Oru Murai Sollividu

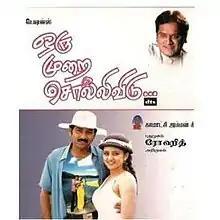

Oru Murai Sollividu is a 2004 Tamil-language romantic drama film directed by A. Jawahar. The film stars Rohit and Janapriya in lead roles with Yugendran and Radha Ravi in pivotal supporting roles. The film marks the film debut of Rohit and the Tamil film debut of Janapriya. This is Jawahar's second film after "Maaran" (2002).